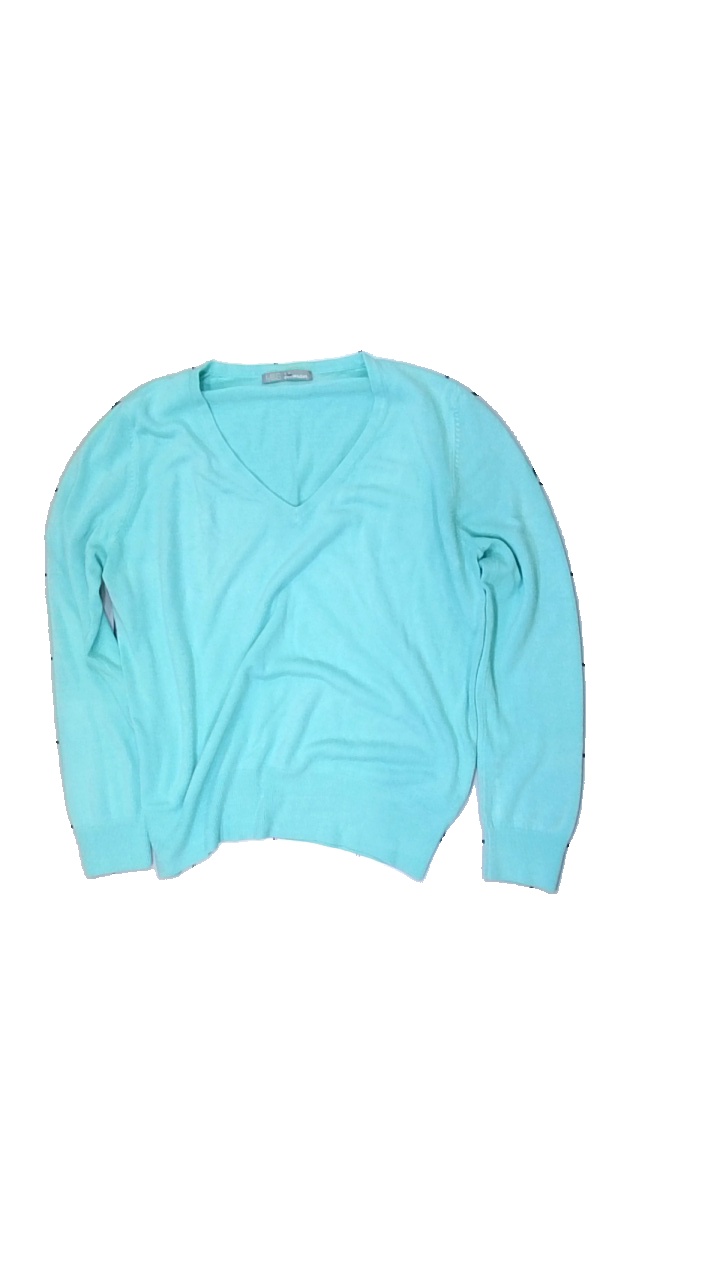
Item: Sweater (Ladies)
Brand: M&s Woman
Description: plain turquoise sweater
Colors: Turquoise
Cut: Regular, V-collar
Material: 100% acrylic
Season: All
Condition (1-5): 3
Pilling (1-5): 4
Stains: Minor
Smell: Major
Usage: Export
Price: <50